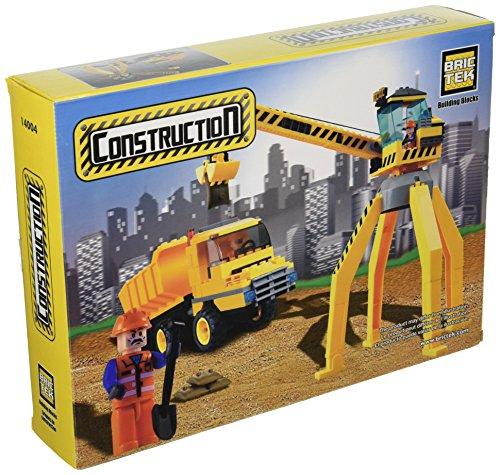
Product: BRICTEK Crane with Truck Building Kit
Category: Toys & Games | Building Toys | Building Sets
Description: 283 Pieces.
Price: $11.08
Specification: ProductDimensions:13x2.6x9.5inches|ItemWeight:1.4pounds|ShippingWeight:1.4pounds(Viewshippingratesandpolicies)|DomesticShipping:ItemcanbeshippedwithinU.S.|InternationalShipping:ThisitemcanbeshippedtoselectcountriesoutsideoftheU.S.LearnMore|ASIN:B009WBW6KK|Itemmodelnumber:14004|Manufacturerrecommendedage:6-15years